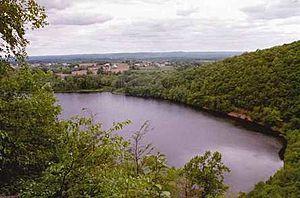
Durham est une ville américaine du comté de Middlesex au Connecticut.
Pistapaug Mountain est une montagne située dans l'État du Connecticut et faisant partie de Metacomet Ridge, une longue arête rocheuse des Appalaches qui traverse le sud de la Nouvelle-Angleterre sur 160 kilomètres de long. Le sommet s'élève à 210 mètres d'altitude. Pistapaug Mountain est une destination populaire pour la pratique de sports en plein air, réputée pour ses falaises, le panorama qu'elle offre, son microclimat ainsi que sa faune et sa flore variées.